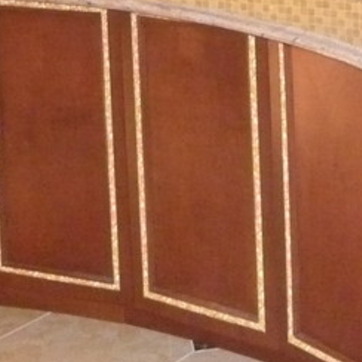
Material: wood